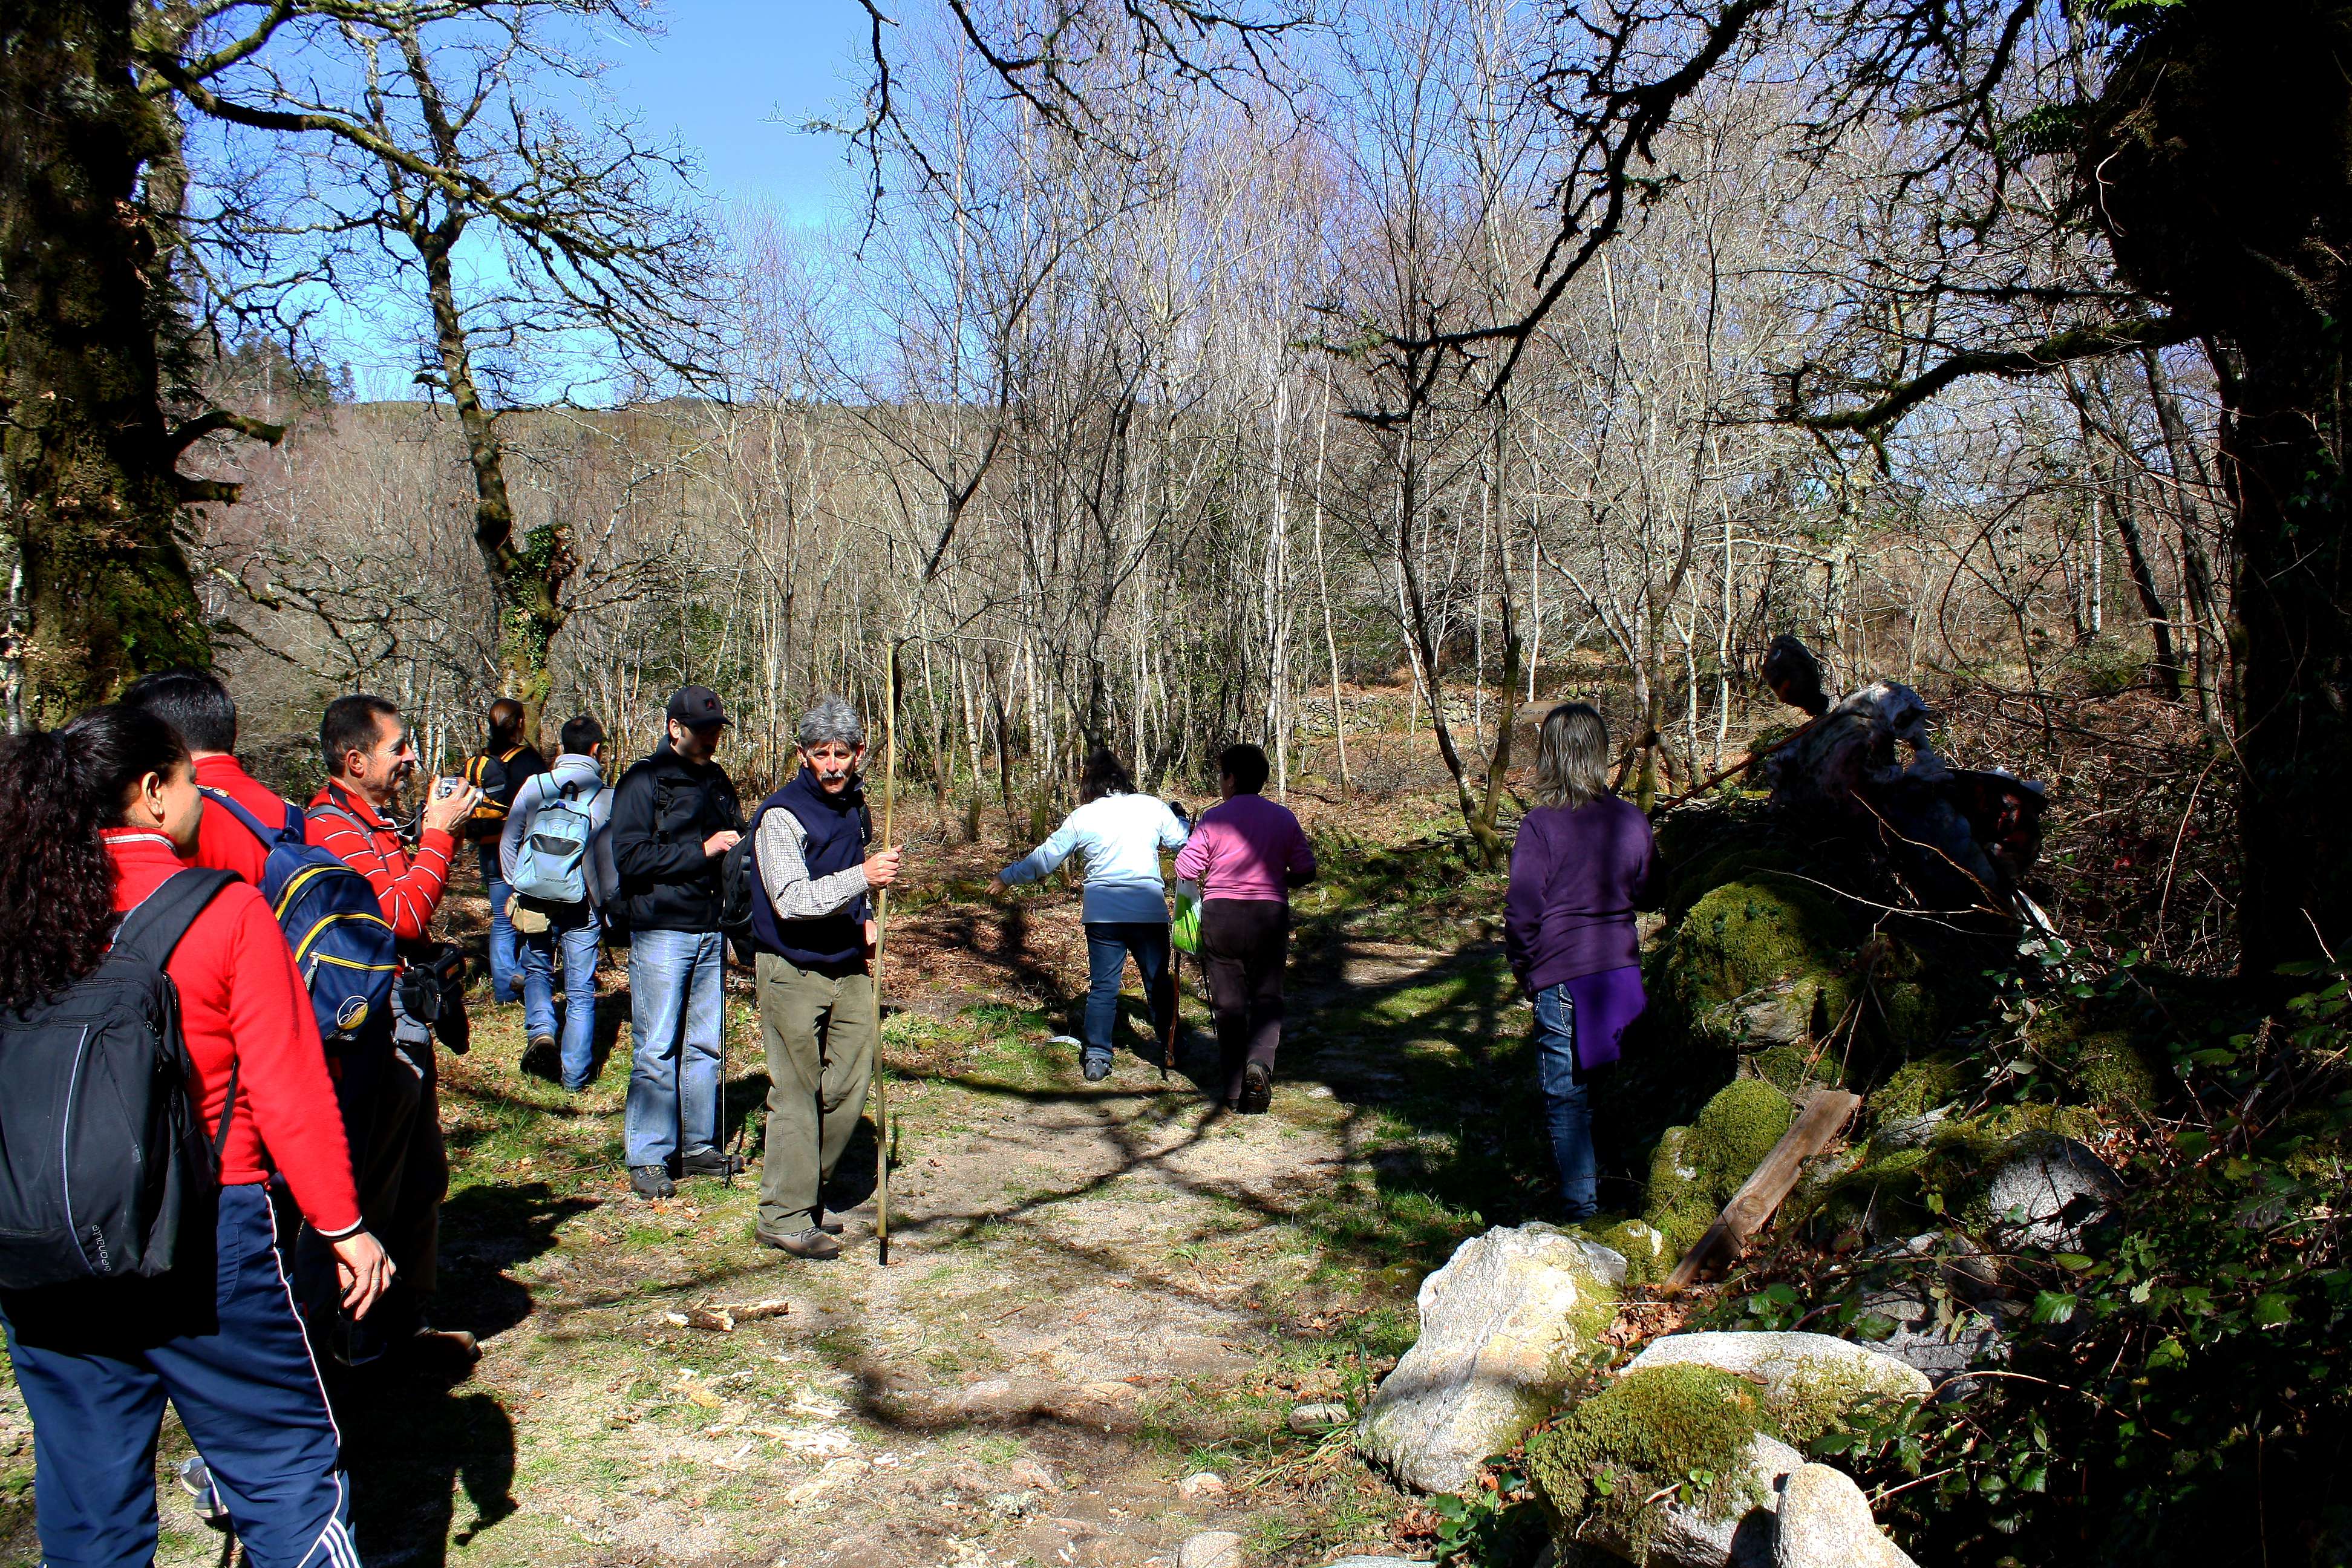
tree, forest, wilderness, walking, hiking, trail, adventure, recreation, sports, backpacking, woodland, ggl1, barbeira, outdoor recreation